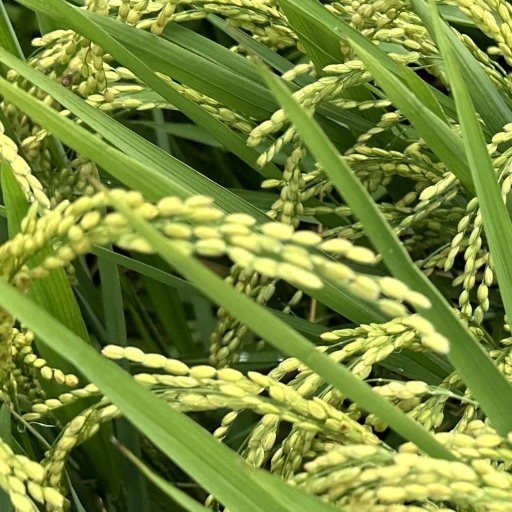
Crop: rice